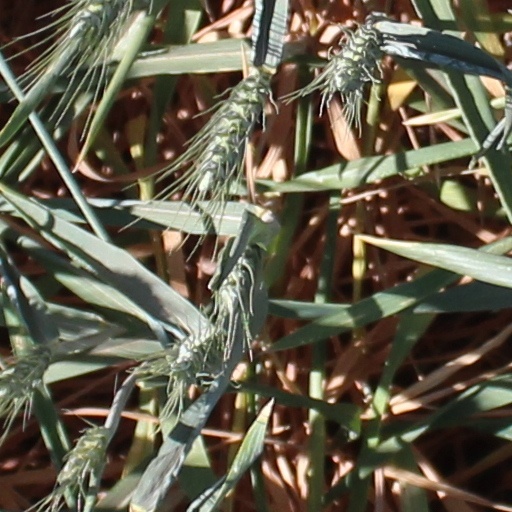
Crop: wheat